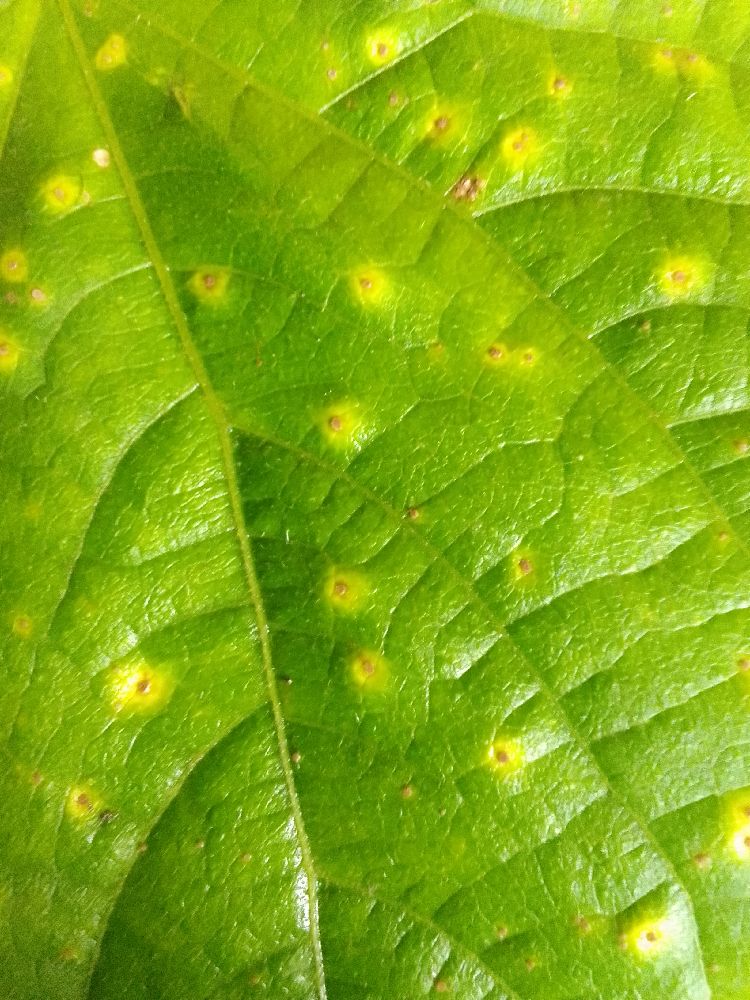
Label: rust